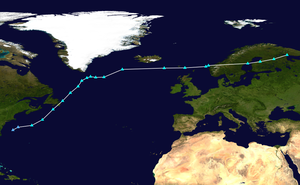
La saison des tempêtes hivernales en Europe de 2019-2020 désigne l'apparition de cyclones extratropicaux en Europe. La plupart des cyclones extratropicaux en Europe se forment entre septembre et mars.